Nalini Singh (author)

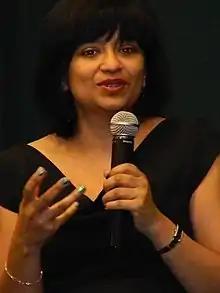
Nalini Singh discusses Heart of Obsidian in New York.

These short stories were made available on Singh's own website, or in her "Newsletter Exclusives" e-book.